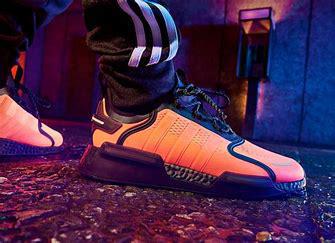
Brand: Adidas
Model: NMD_V3